Portland Police Bureau and the LGBTQ community

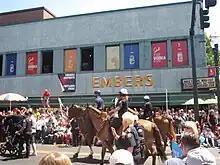
Portland Police Bureau representation at Portland's pride parade in 2016

The Portland Police Bureau was founded in 1870, and has been making societal changes in their city before others across the country, naming the first female police officer, Lola Baldwin, in 1908, being the first Bureau to ever do so in the United States. Its interaction with the LGBTQ community dates back to as early as 1912, with the Portland Vice Scandal, which involved many arrests in the community due to “indecency” or even counts of sodomy, when the arrests had little viable evidence and were heavily biased. The community kept low throughout the next few decades, until the early 1960s, when the community began to grow in size along with the rest of the city. Writers for papers such as "The Oregon Journal" stated: “The unmentionable people are virtually untouchable and they are growing stronger each week.” These reports were odd and prompted some early arrests in the 60s for “sex and pornography offenses” which prompted uproar. After these small incidents, the police became hands off with the LGBTQ community, and throughout the decades have embraced their inclusion in the Portland community, swearing to protect and serve all citizens of Portland. In 1977, the city recognized a national gay pride day, and campaigns against bigoted state measures in the 1990s helped halt discrimination and put Portland on the path to its current inclusive social environment.